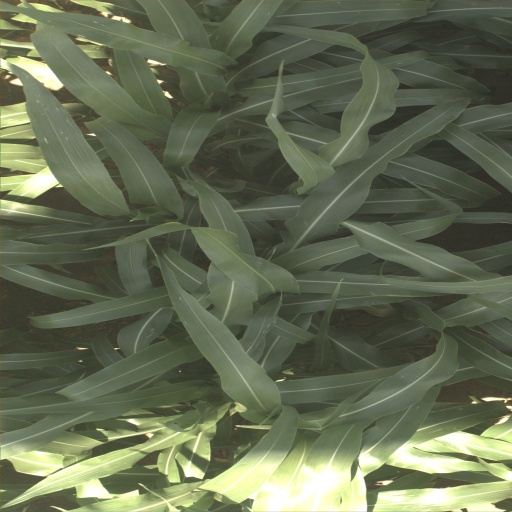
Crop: sorghum